Bill Mauldin

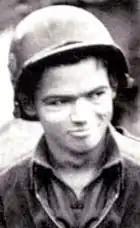
Mauldin in uniform, 1945

Mauldin was not without his detractors. His images—which often parodied the Army's spit-shine and obedience-to-orders-without-question policy—offended some officers. After a Mauldin cartoon ridiculed Third Army commander General George Patton's decree that all soldiers be clean-shaven at all times—even in combat—Patton called Mauldin an "unpatriotic anarchist" and threatened to "throw [his] ass in jail" and ban "Stars and Stripes" from his command. General Dwight Eisenhower, Patton's superior, told Patton to leave Mauldin alone; he felt the cartoons gave the soldiers an outlet for their frustrations. ""Stars and Stripes" is the soldiers' paper," he told him, "and we won't interfere."